State Border Committee of the Republic of Belarus

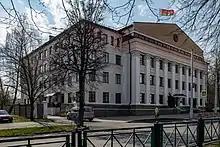
One of the buildings of the committee in Minsk

The State Border Committee of the Republic of Belarus, GPK manages the international borders of Belarus. Its armed paramilitary force is known as the Border Guard Service, It carries out committee orders and policy. The primary tasks of the State Border Committee include: border policy and enhancing border security.